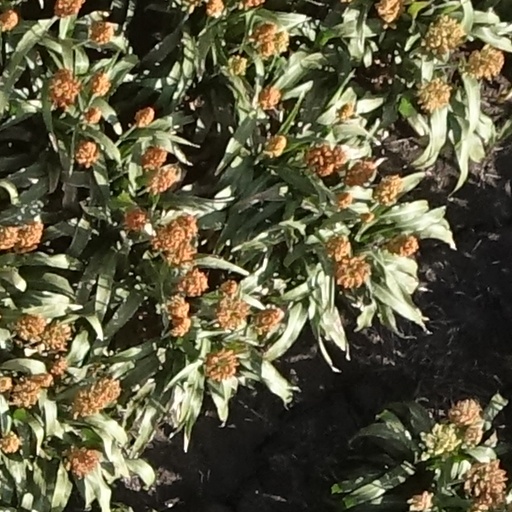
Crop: sorghum